Peenemünde Army Research Center

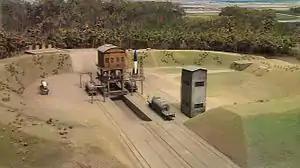
A launchpad at Peenemünde as depicted in a miniature at the Deutsches Museum

Several German guided missiles and rockets of World War II were developed by the HVP, including the V-2 rocket (A-4) (see test launches), and the Wasserfall (35 Peenemünde trial firings), Schmetterling, Rheintochter, Taifun, and Enzian missiles. The HVP also performed preliminary design work on very-long-range missiles for use against the United States. That project was sometimes called "V-3" and its existence is well documented. The Peenemünde establishment also developed other technologies such as the first closed-circuit television system in the world, installed at Test Stand VII to track the launching rockets.